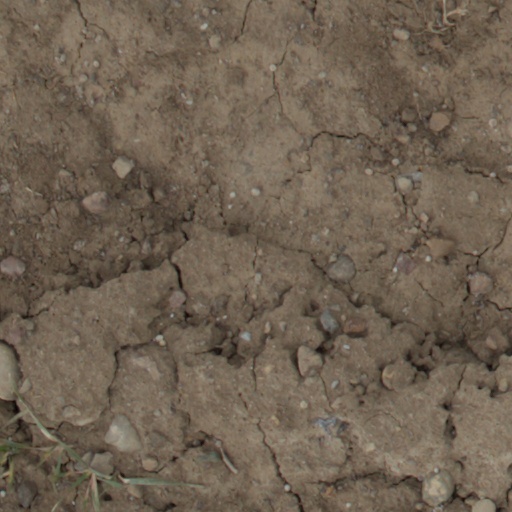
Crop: wheat